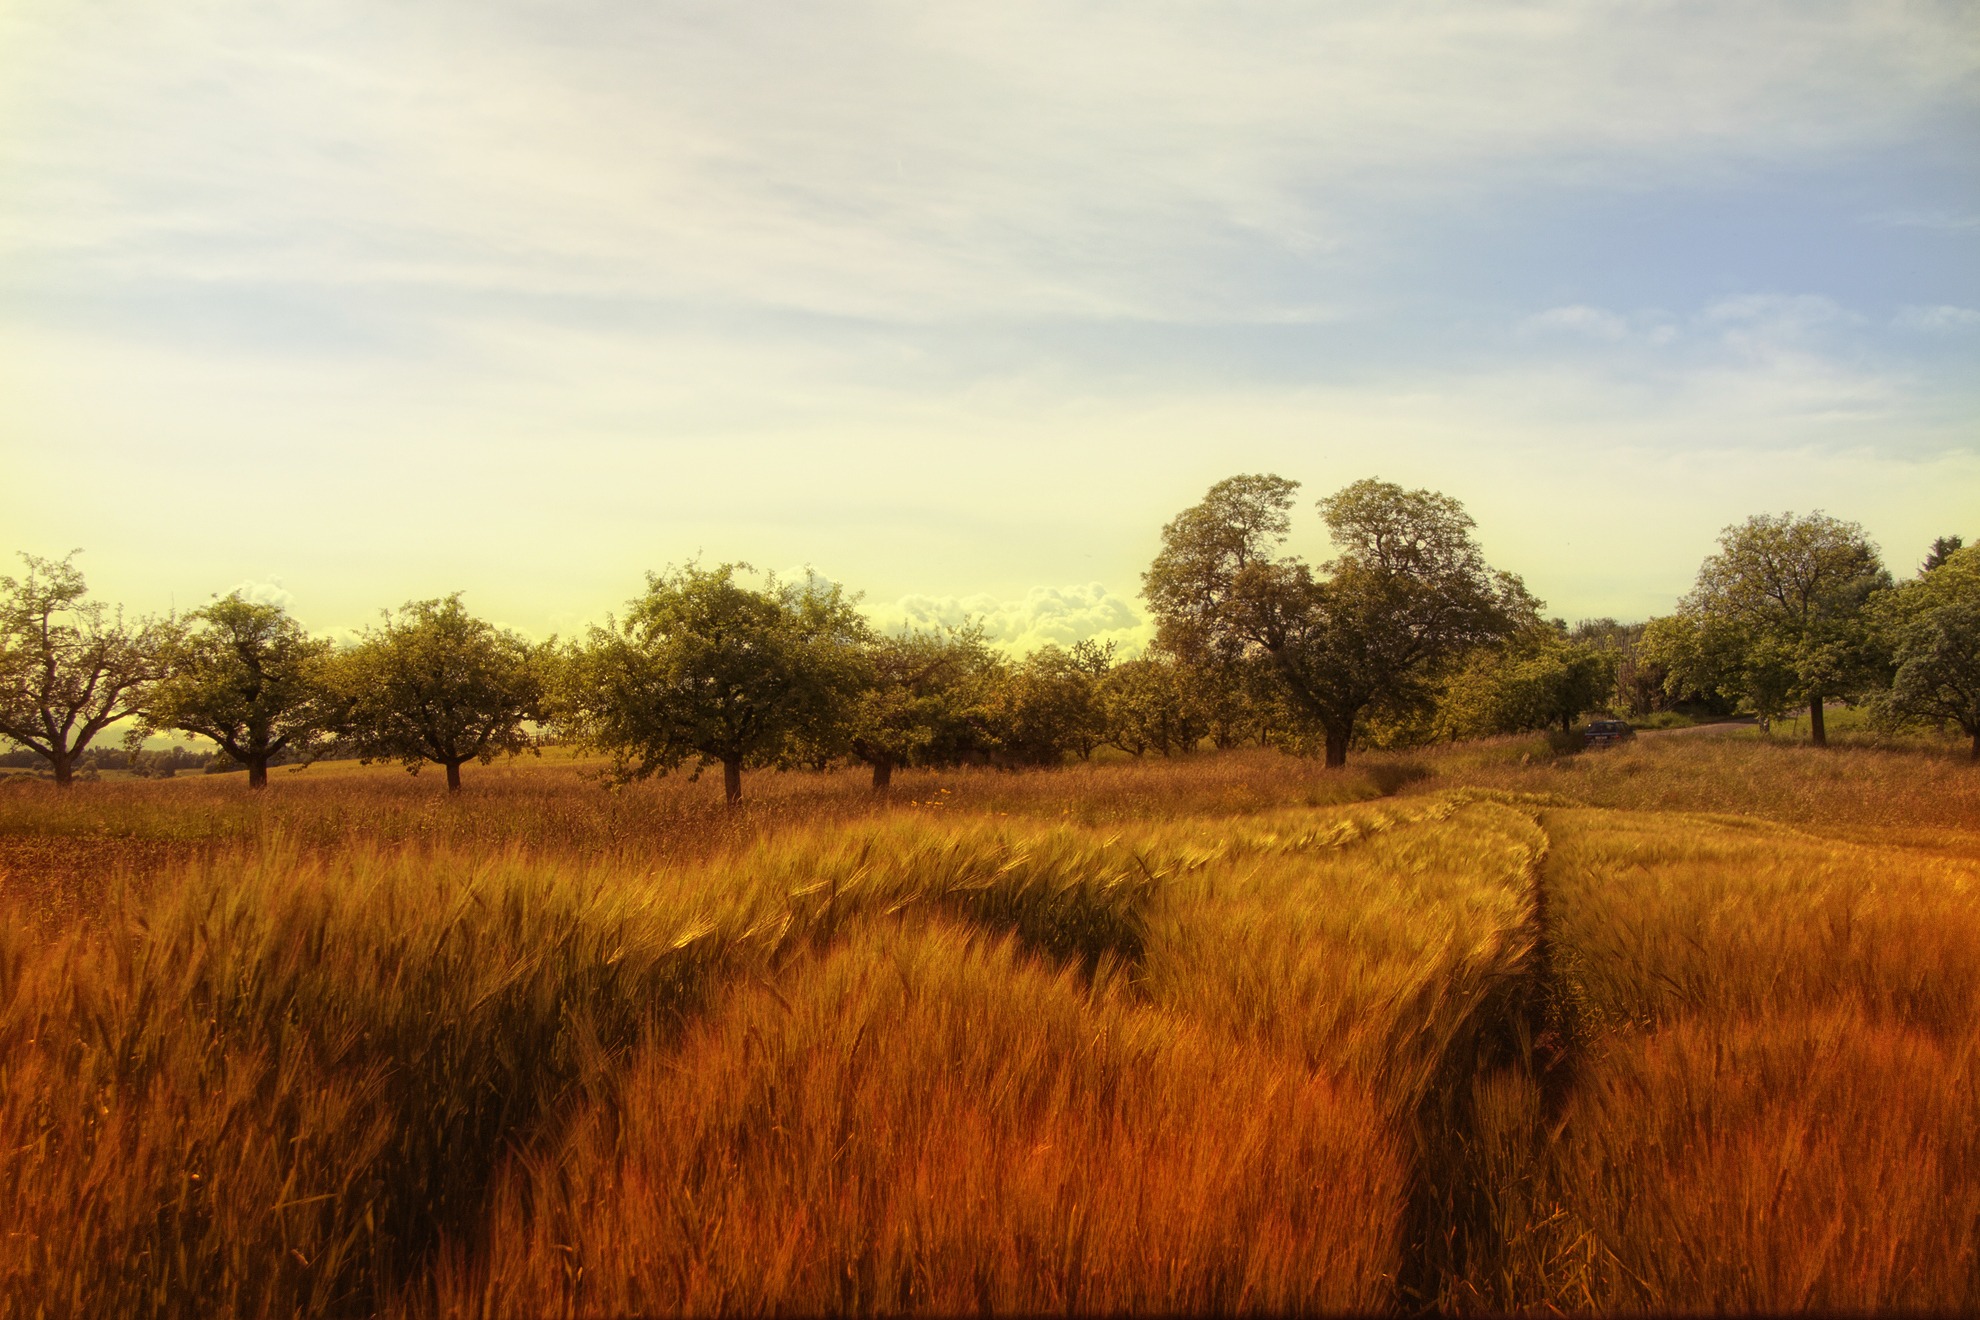
landscape, tree, nature, grass, horizon, marsh, wilderness, cloud, sky, sunrise, sunset, field, meadow, prairie, morning, hill, dawn, dusk, evening, pasture, autumn, agriculture, savanna, plain, trees, grassland, wetland, habitat, ecosystem, rural area, natural environment, geographical feature, atmospheric phenomenon, grass family, woody plant